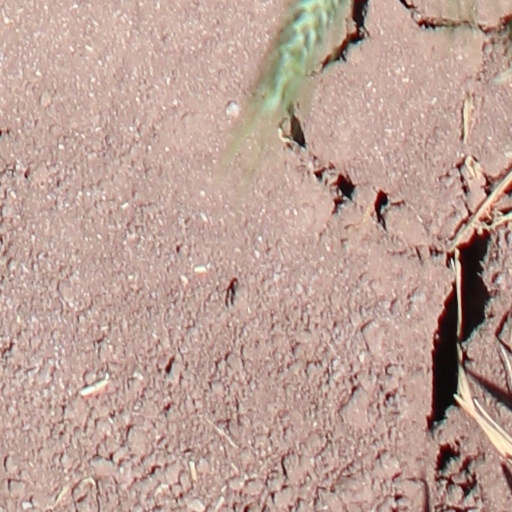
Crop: wheat